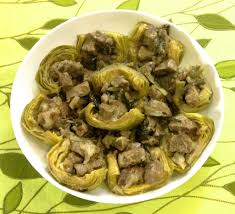
Yemek: enginar